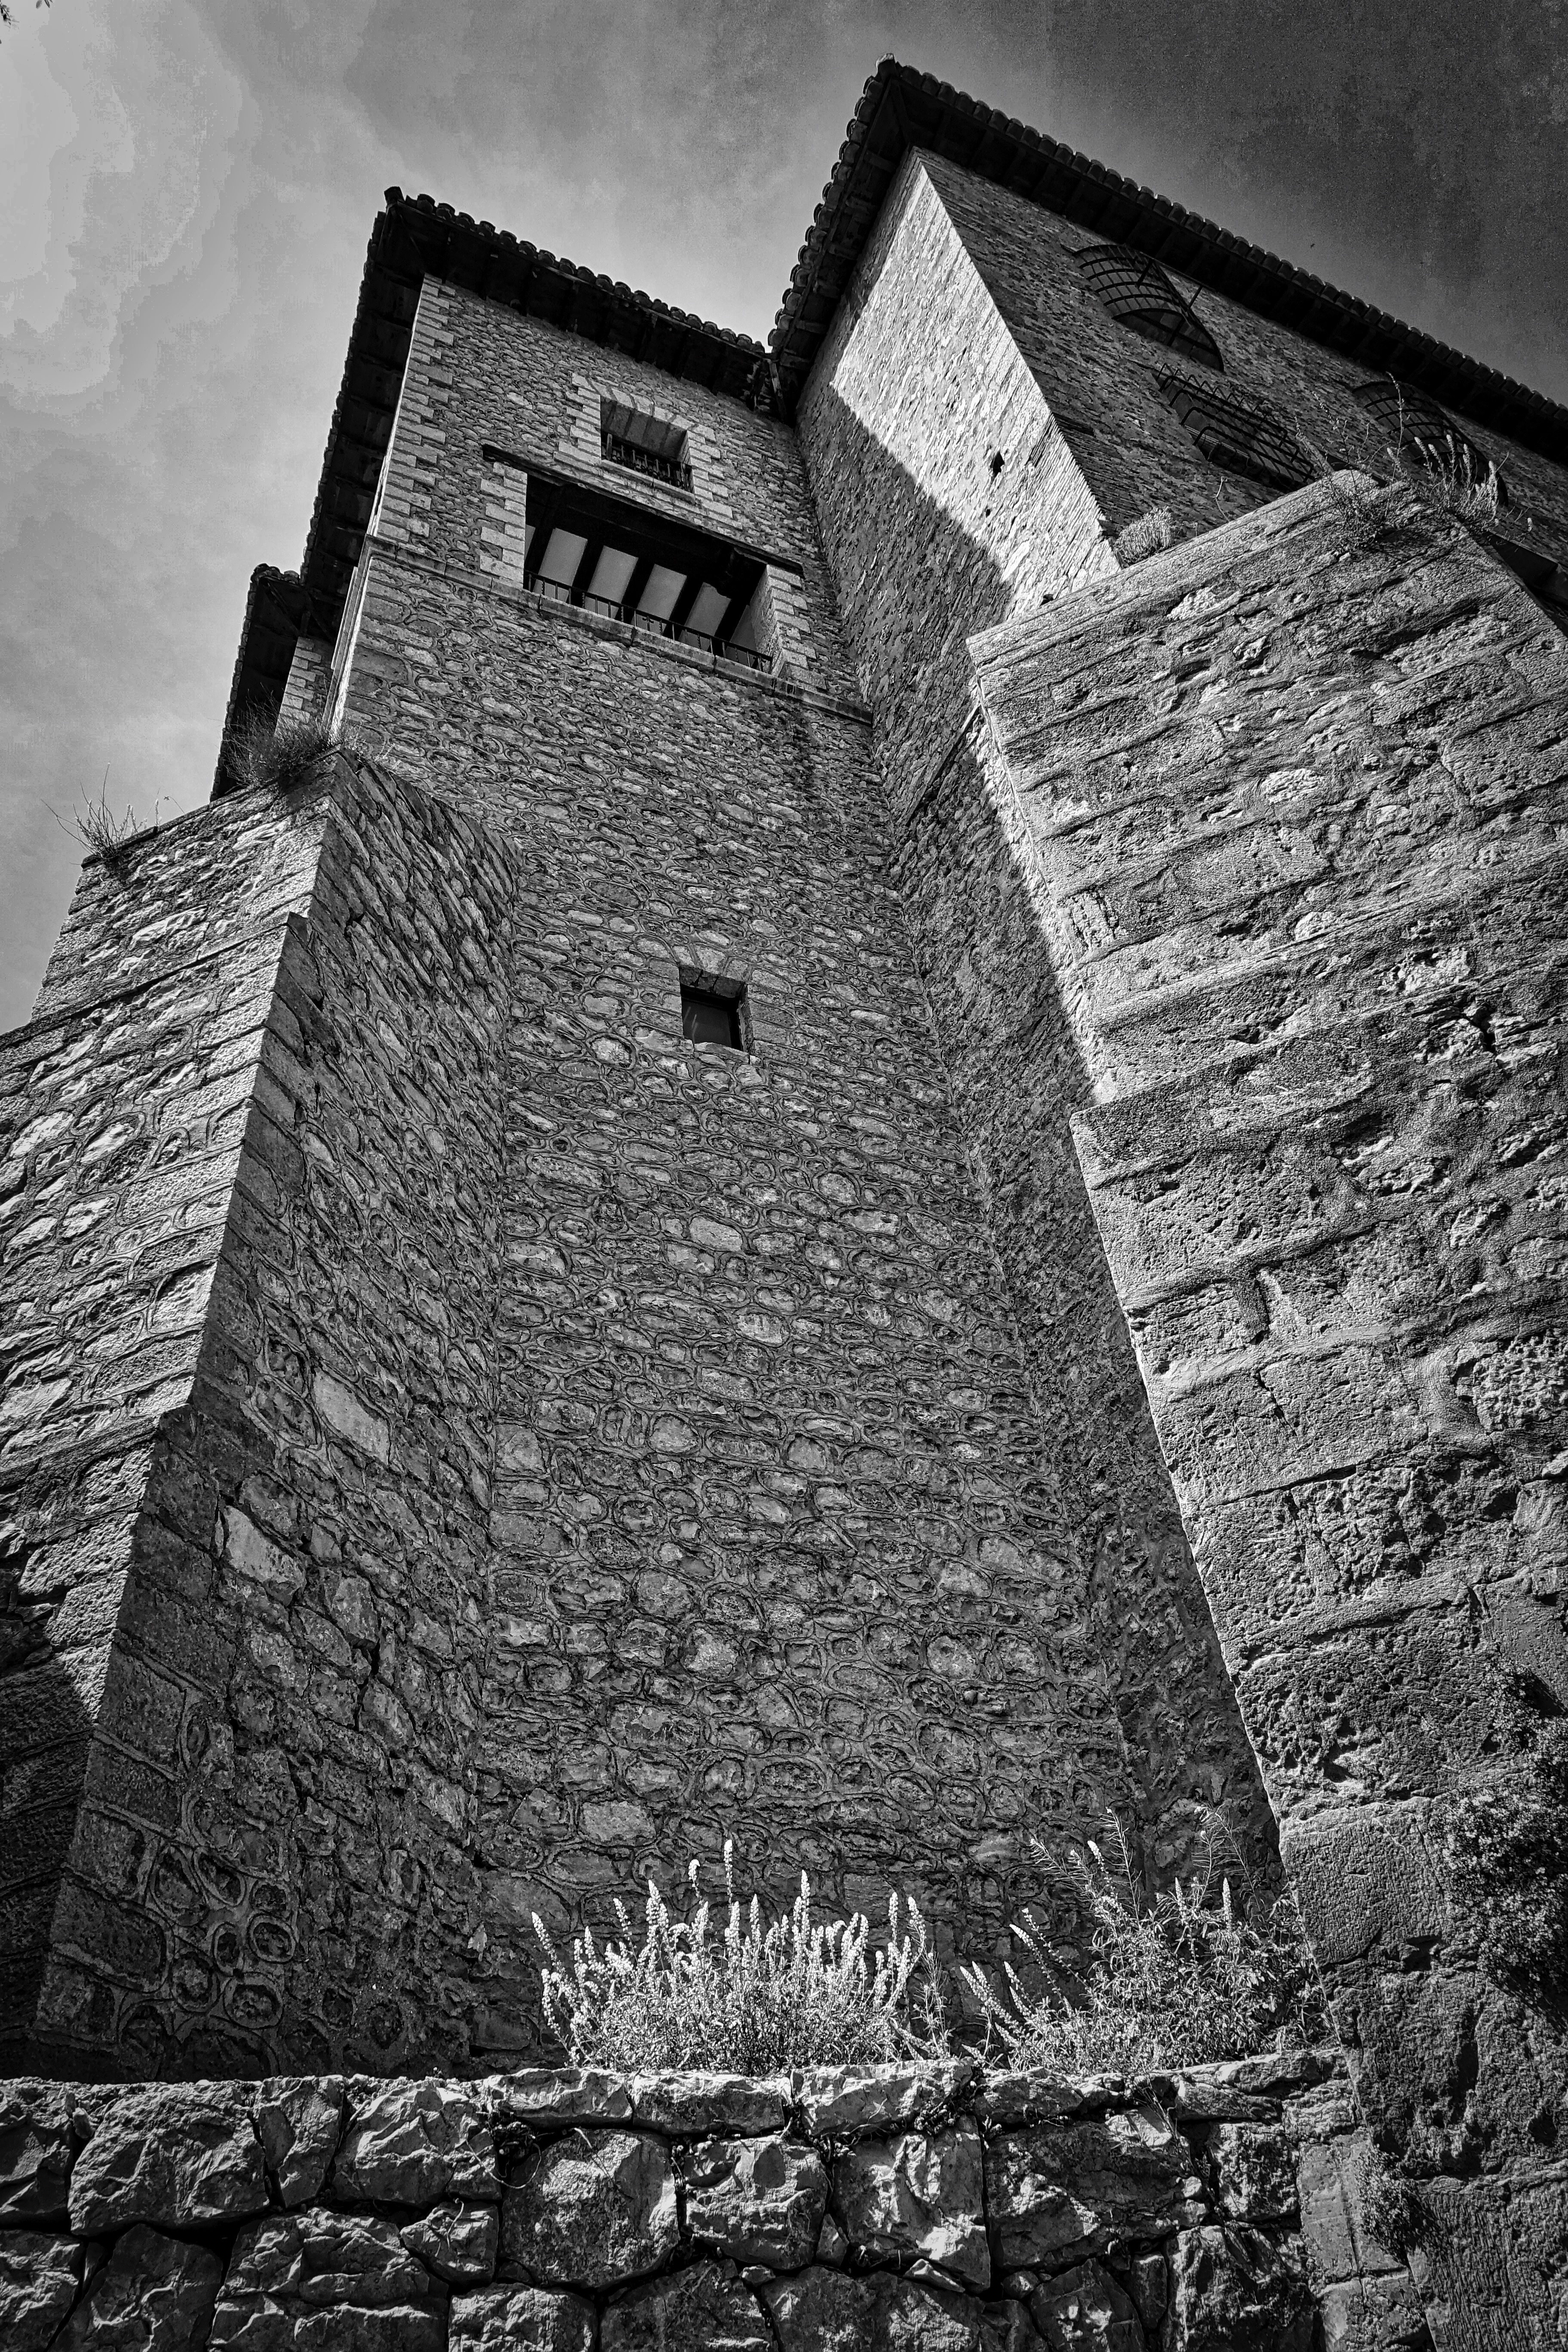
rock, black and white, architecture, white, building, wall, monument, tower, castle, fortification, monochrome, fortress, temple, ruins, history, fort, protection, archaeological site, monochrome photography, ancient history